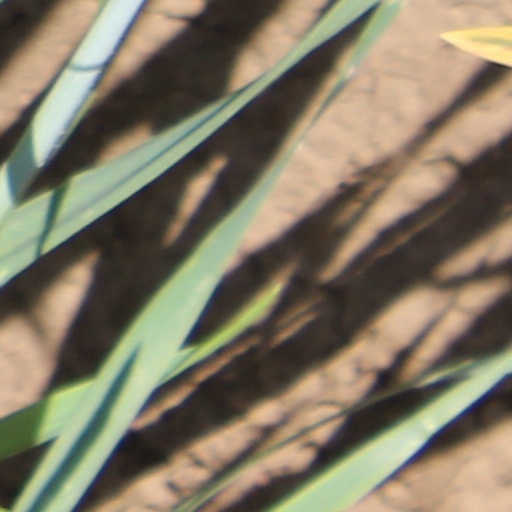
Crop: wheat